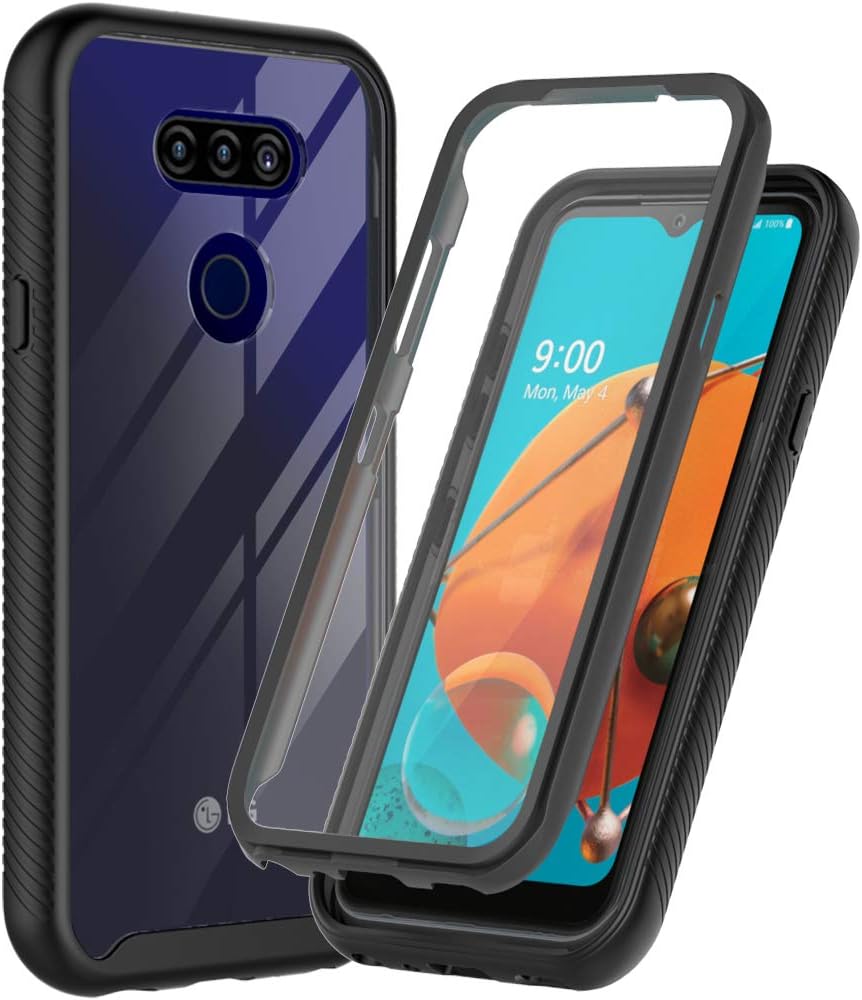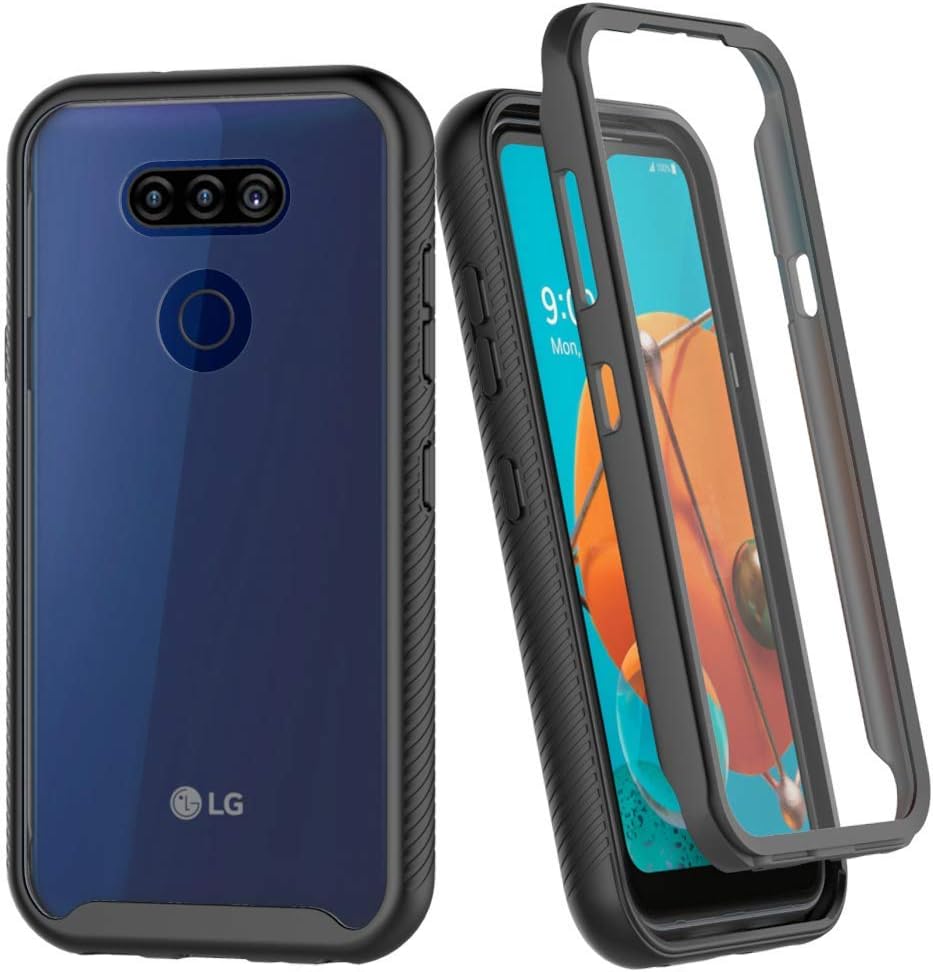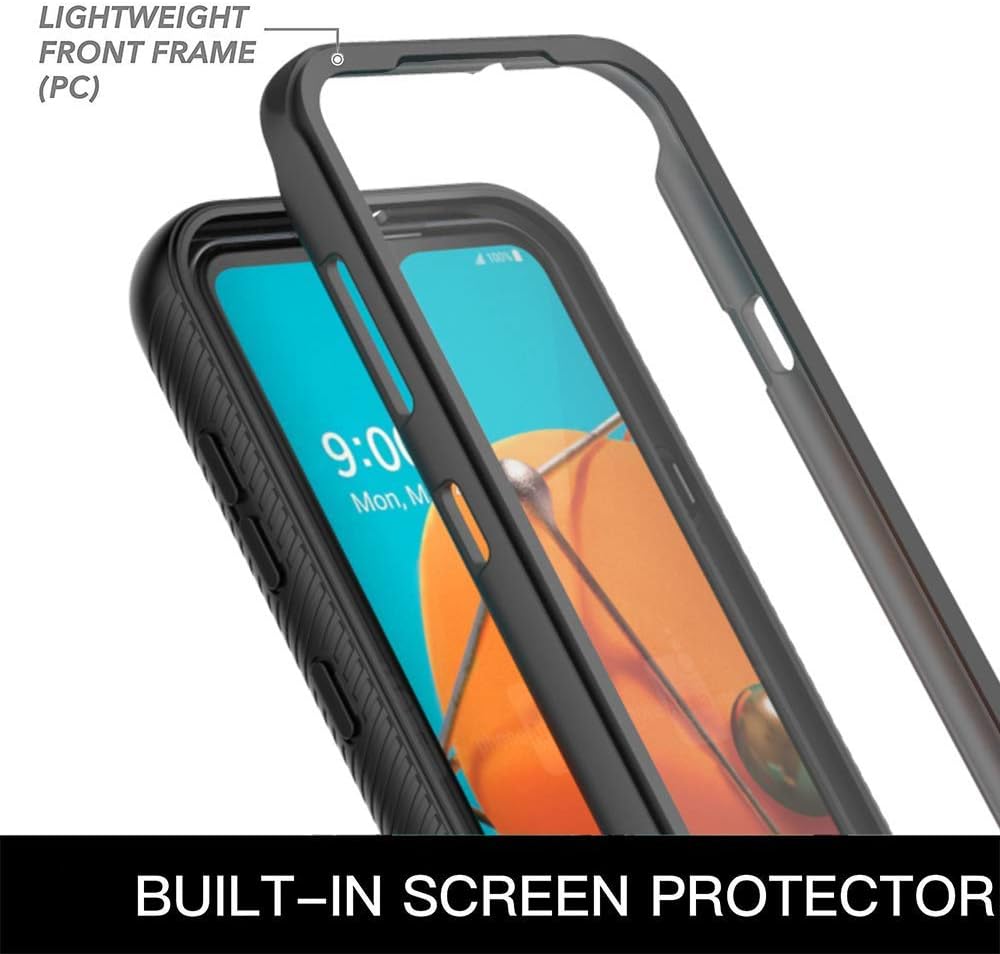
ONOLA Compatible with LG Aristo 5 Plus Case,LG K31 Phone Case,Three Defense Built-in Screen Protector Crystal Clear Full Body Shockproof Slim Fit Cover for LG Aristo 5 Plus Phone
Category: Cell Phones & Accessories
We focus on manufacturing and selling high-quality mobile phone cases. The simple and clean phone case prevents scratches and provides you with the best protection. Decorate the phone in a unique style. Function: .Drop protection. . Anti-scratch. . dust-proof. . Anti-slip protection. . Protect your equipment from falling, getting dirty and everyday adventures. . Fashion can protect your phone and provide a good feel. . Made of durable high-quality materials, it provides maximum protection for your phone. . Access all buttons and functions.   package includes  . New cases     1. If you have any questions, please contact us, we will reply to you within 24 hours.  2. If you are satisfied with our products and services, please share your experience. Thank you!  3. Your satisfaction is the driving force of our efforts. Welcome to order again! Have a good day!
Features: ONOLA Designed For LG Aristo 5 Plus /LG K31Phone | High-quality materials: A solid and clear case that protects your phone from all angles. Shock/anti-drop/impact/scratch-proof. | Double layer design: The extra raised lips and corners of the front hard frame provide super protection against falling and keeping the screen safe. | Good function: precisely customize all the response buttons and holes to best suit the phone and provide the most suitable protective cover for the phone. | After-sales service: Our products provide free return and exchange services. If there is any defect in the item you received, please feel free to contact us, we will solve the problem and satisfy the buyer, if you are satisfied, please share your experience.